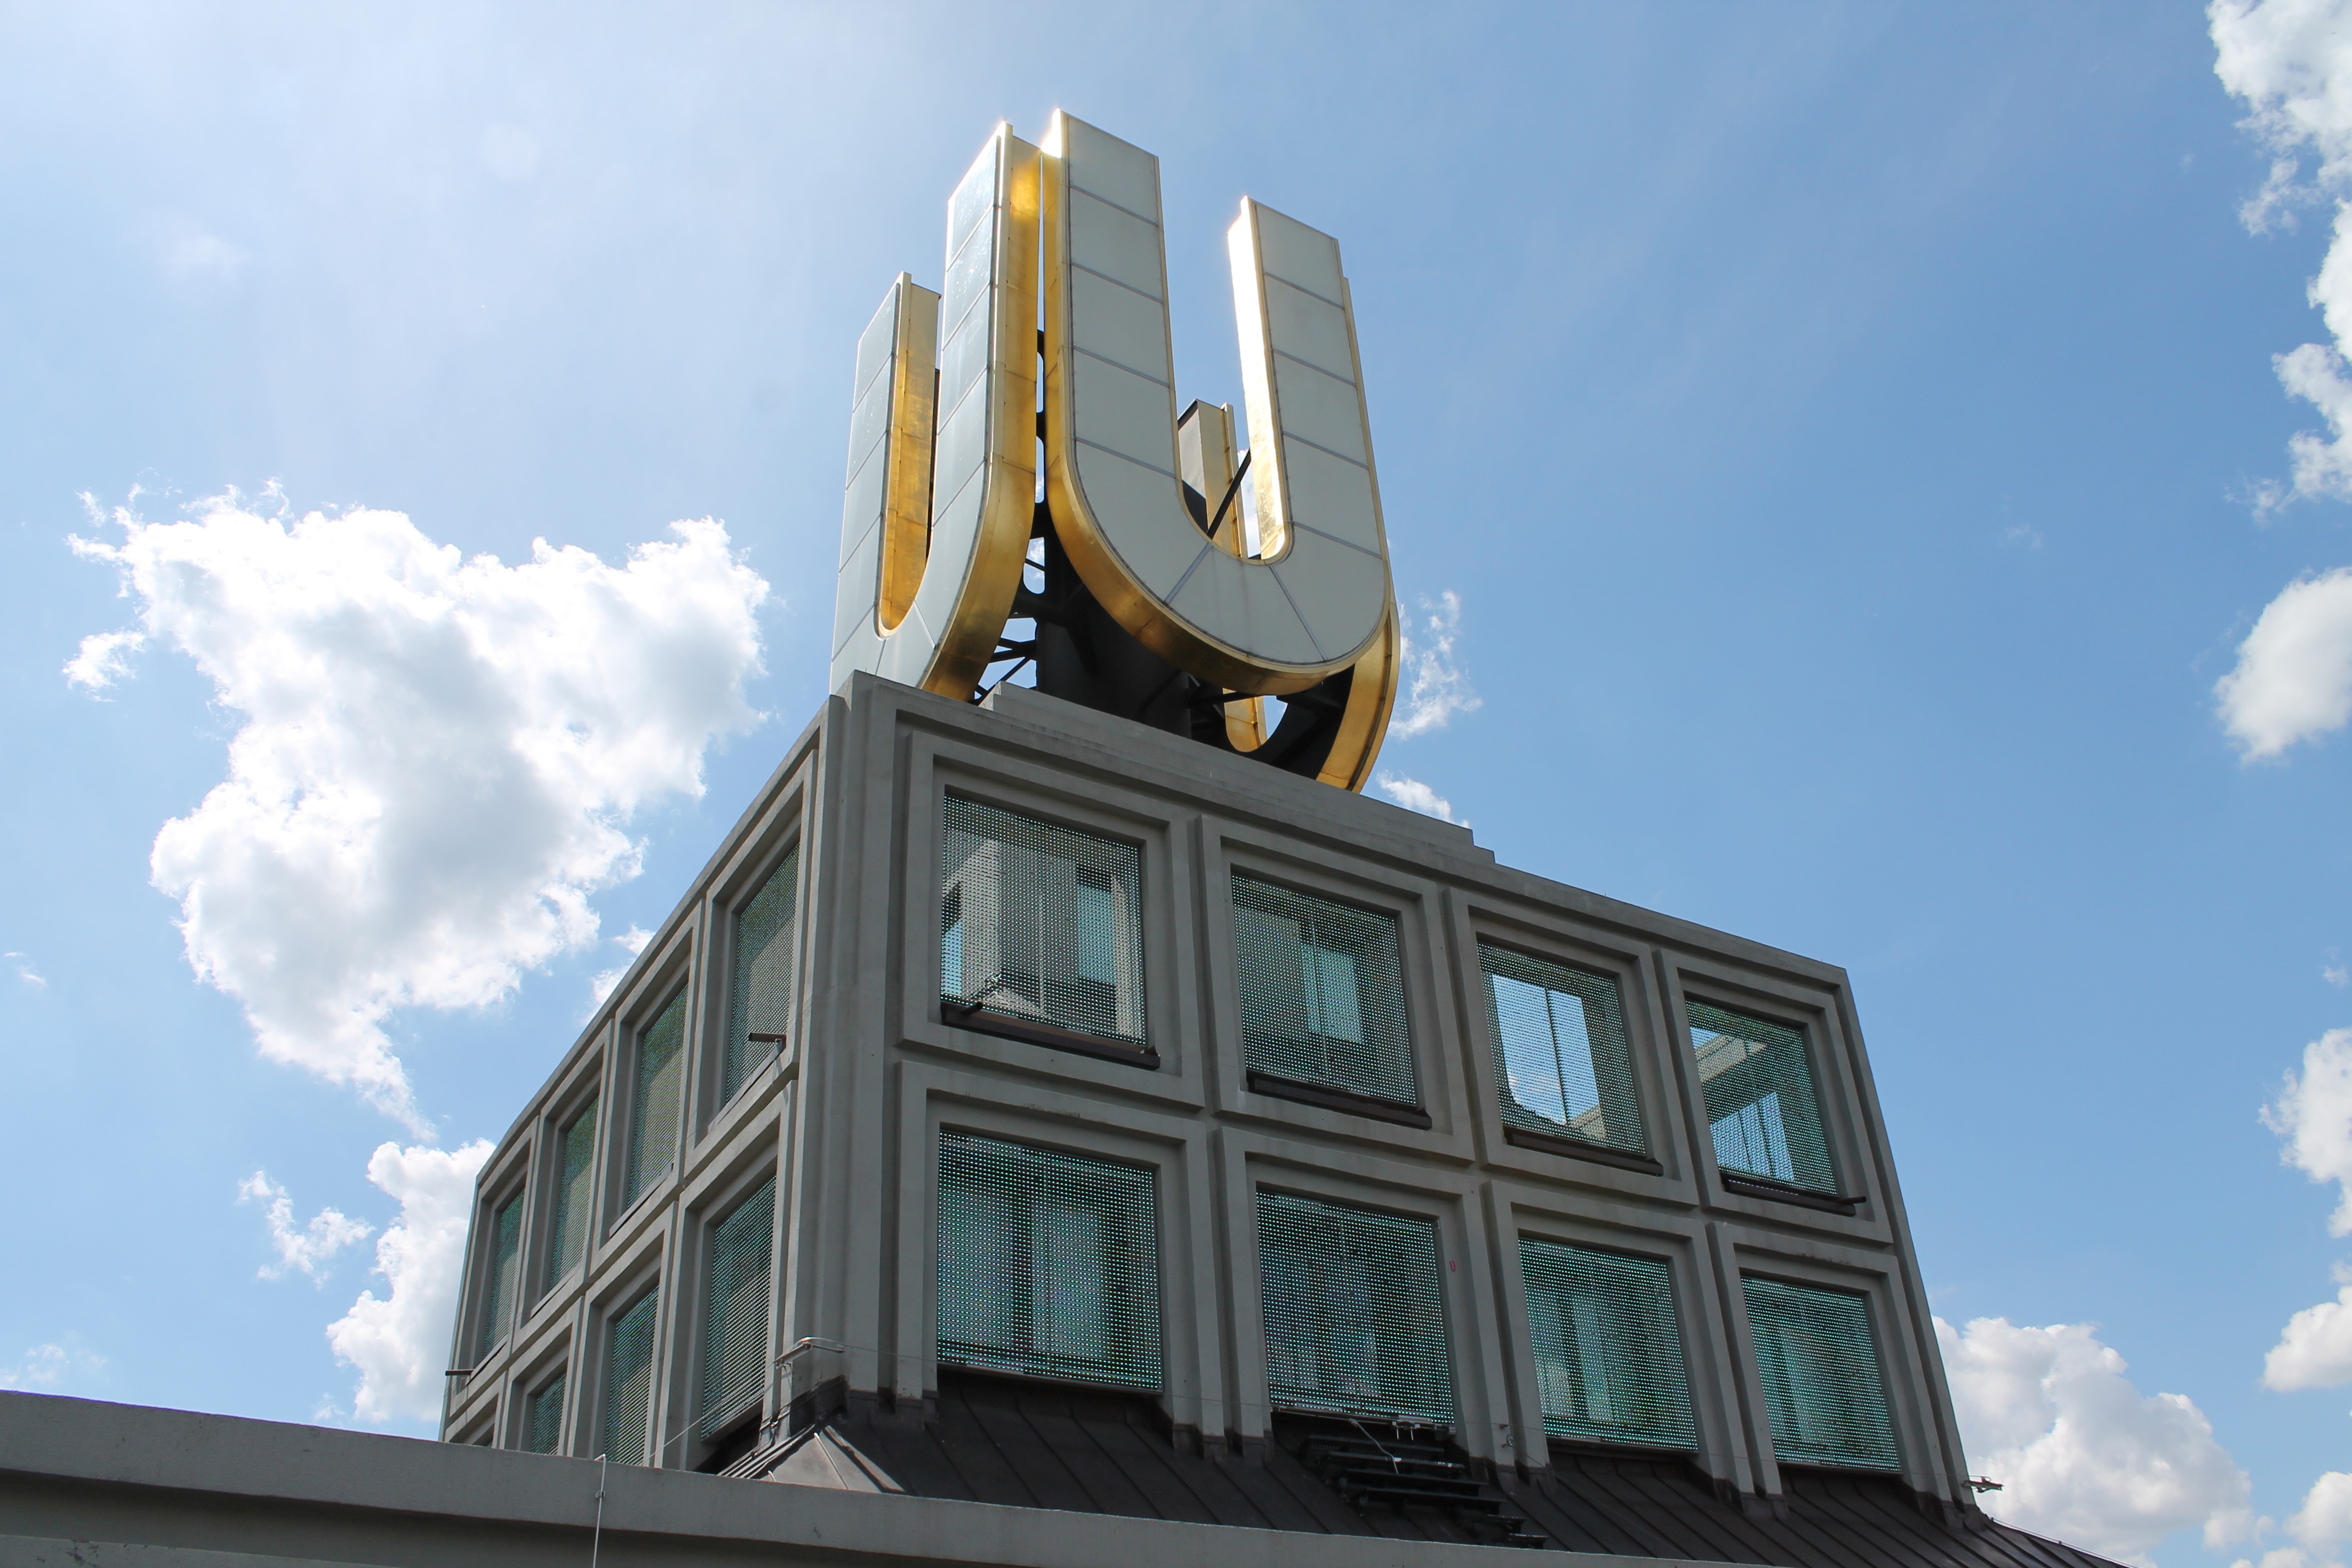
architecture, technology, window, skyscraper, downtown, tower, museum, landmark, facade, blue, tower block, dortmund, north rhine westphalia, control tower, dortmund u, u tower, union brewery